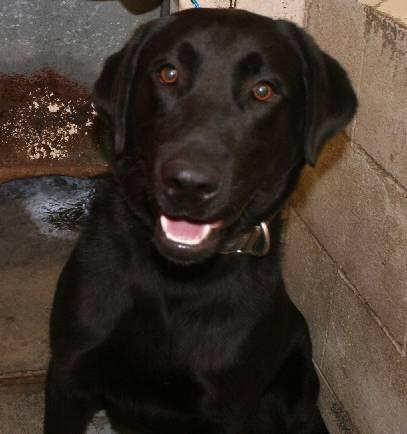
dog